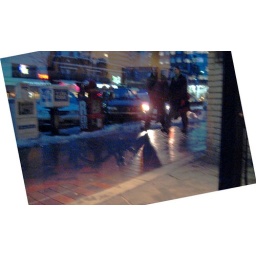
A series of people walking past the window of The Unicorn Cafe in Evanston, Illinois.